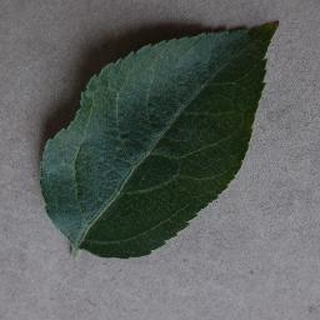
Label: healthy_apple